Eynatten

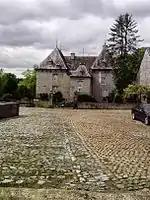
Amstenrath House in Eynatten.

Eynatten is a village in the Belgian municipality of Raeren, part of the German-speaking Community of Belgium. Eynatten is on the border to Germany, south from Aachen. Around half of the population are non-Belgians, most of them Germans.